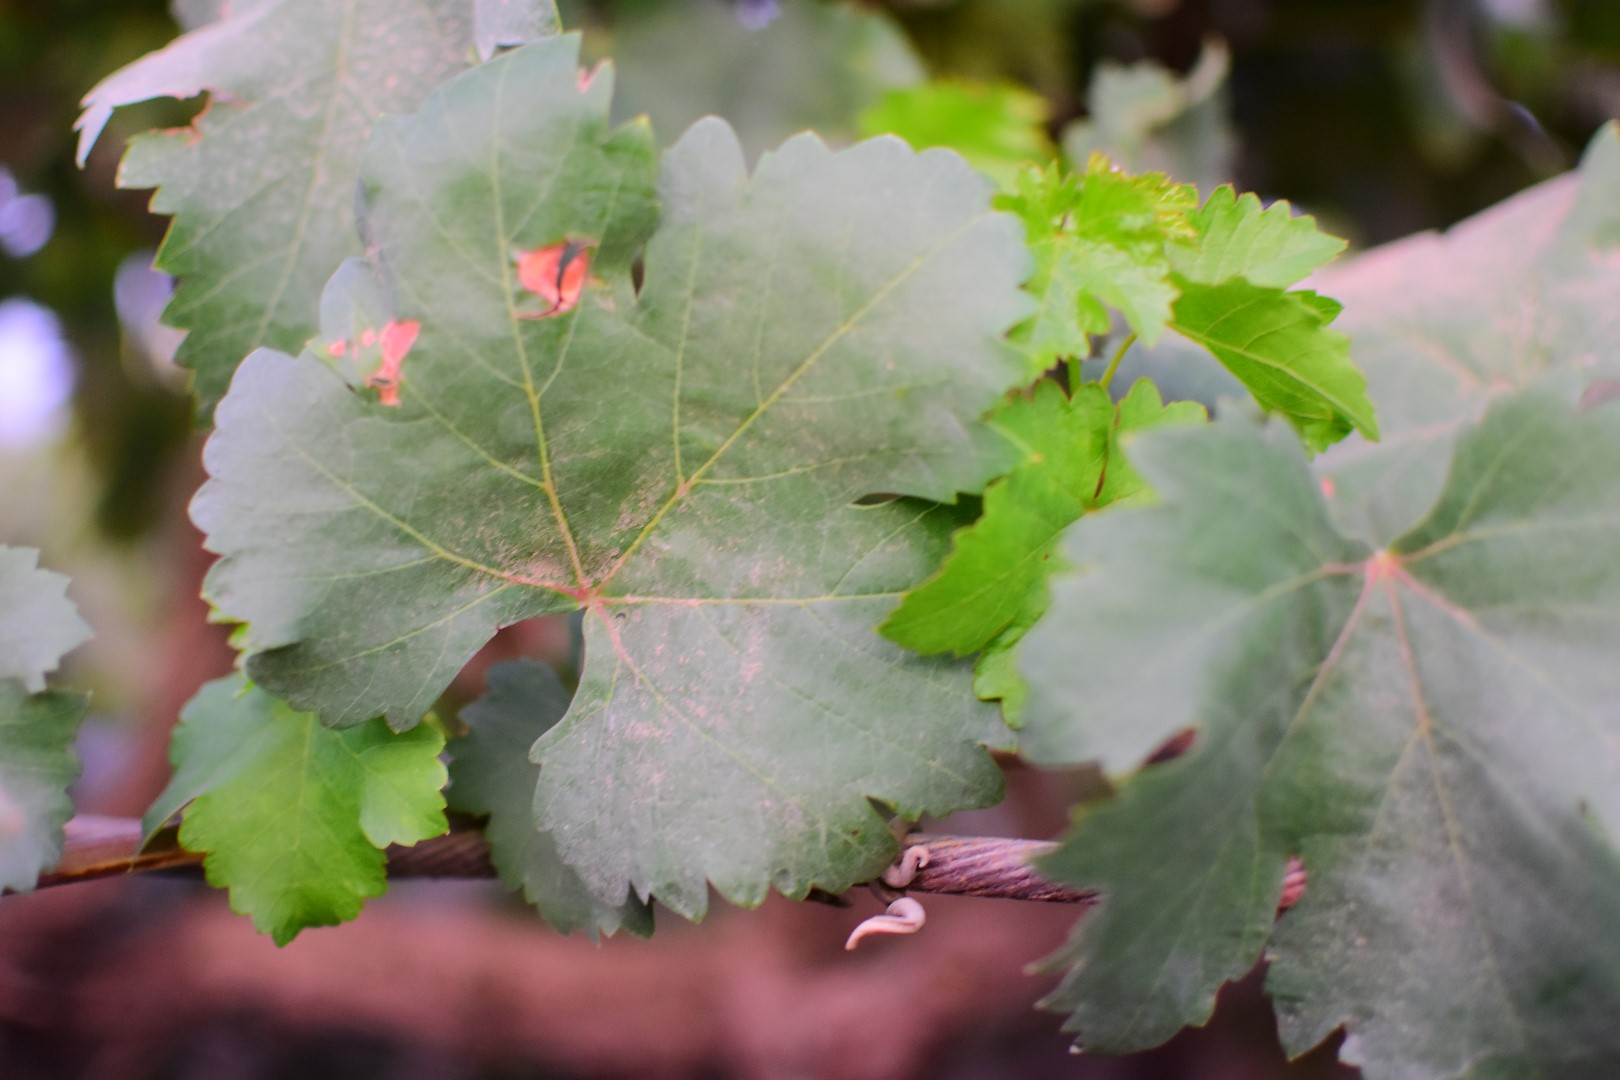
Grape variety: Shdah